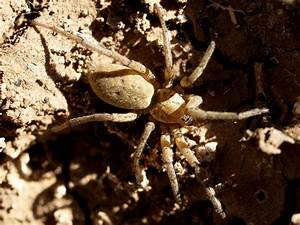
Label: spider